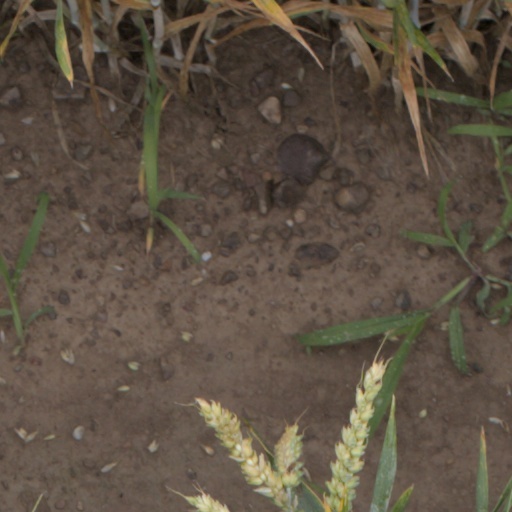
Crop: wheat